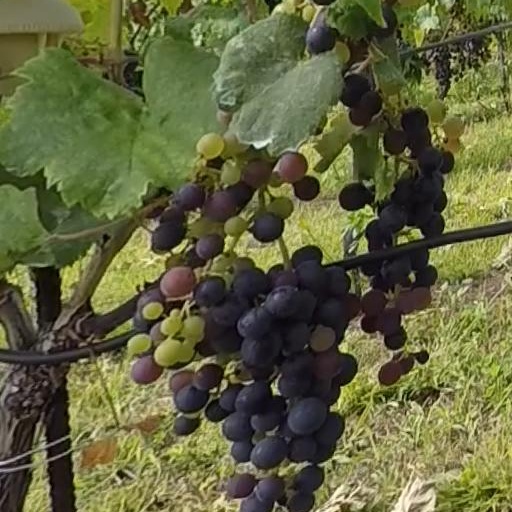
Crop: grape